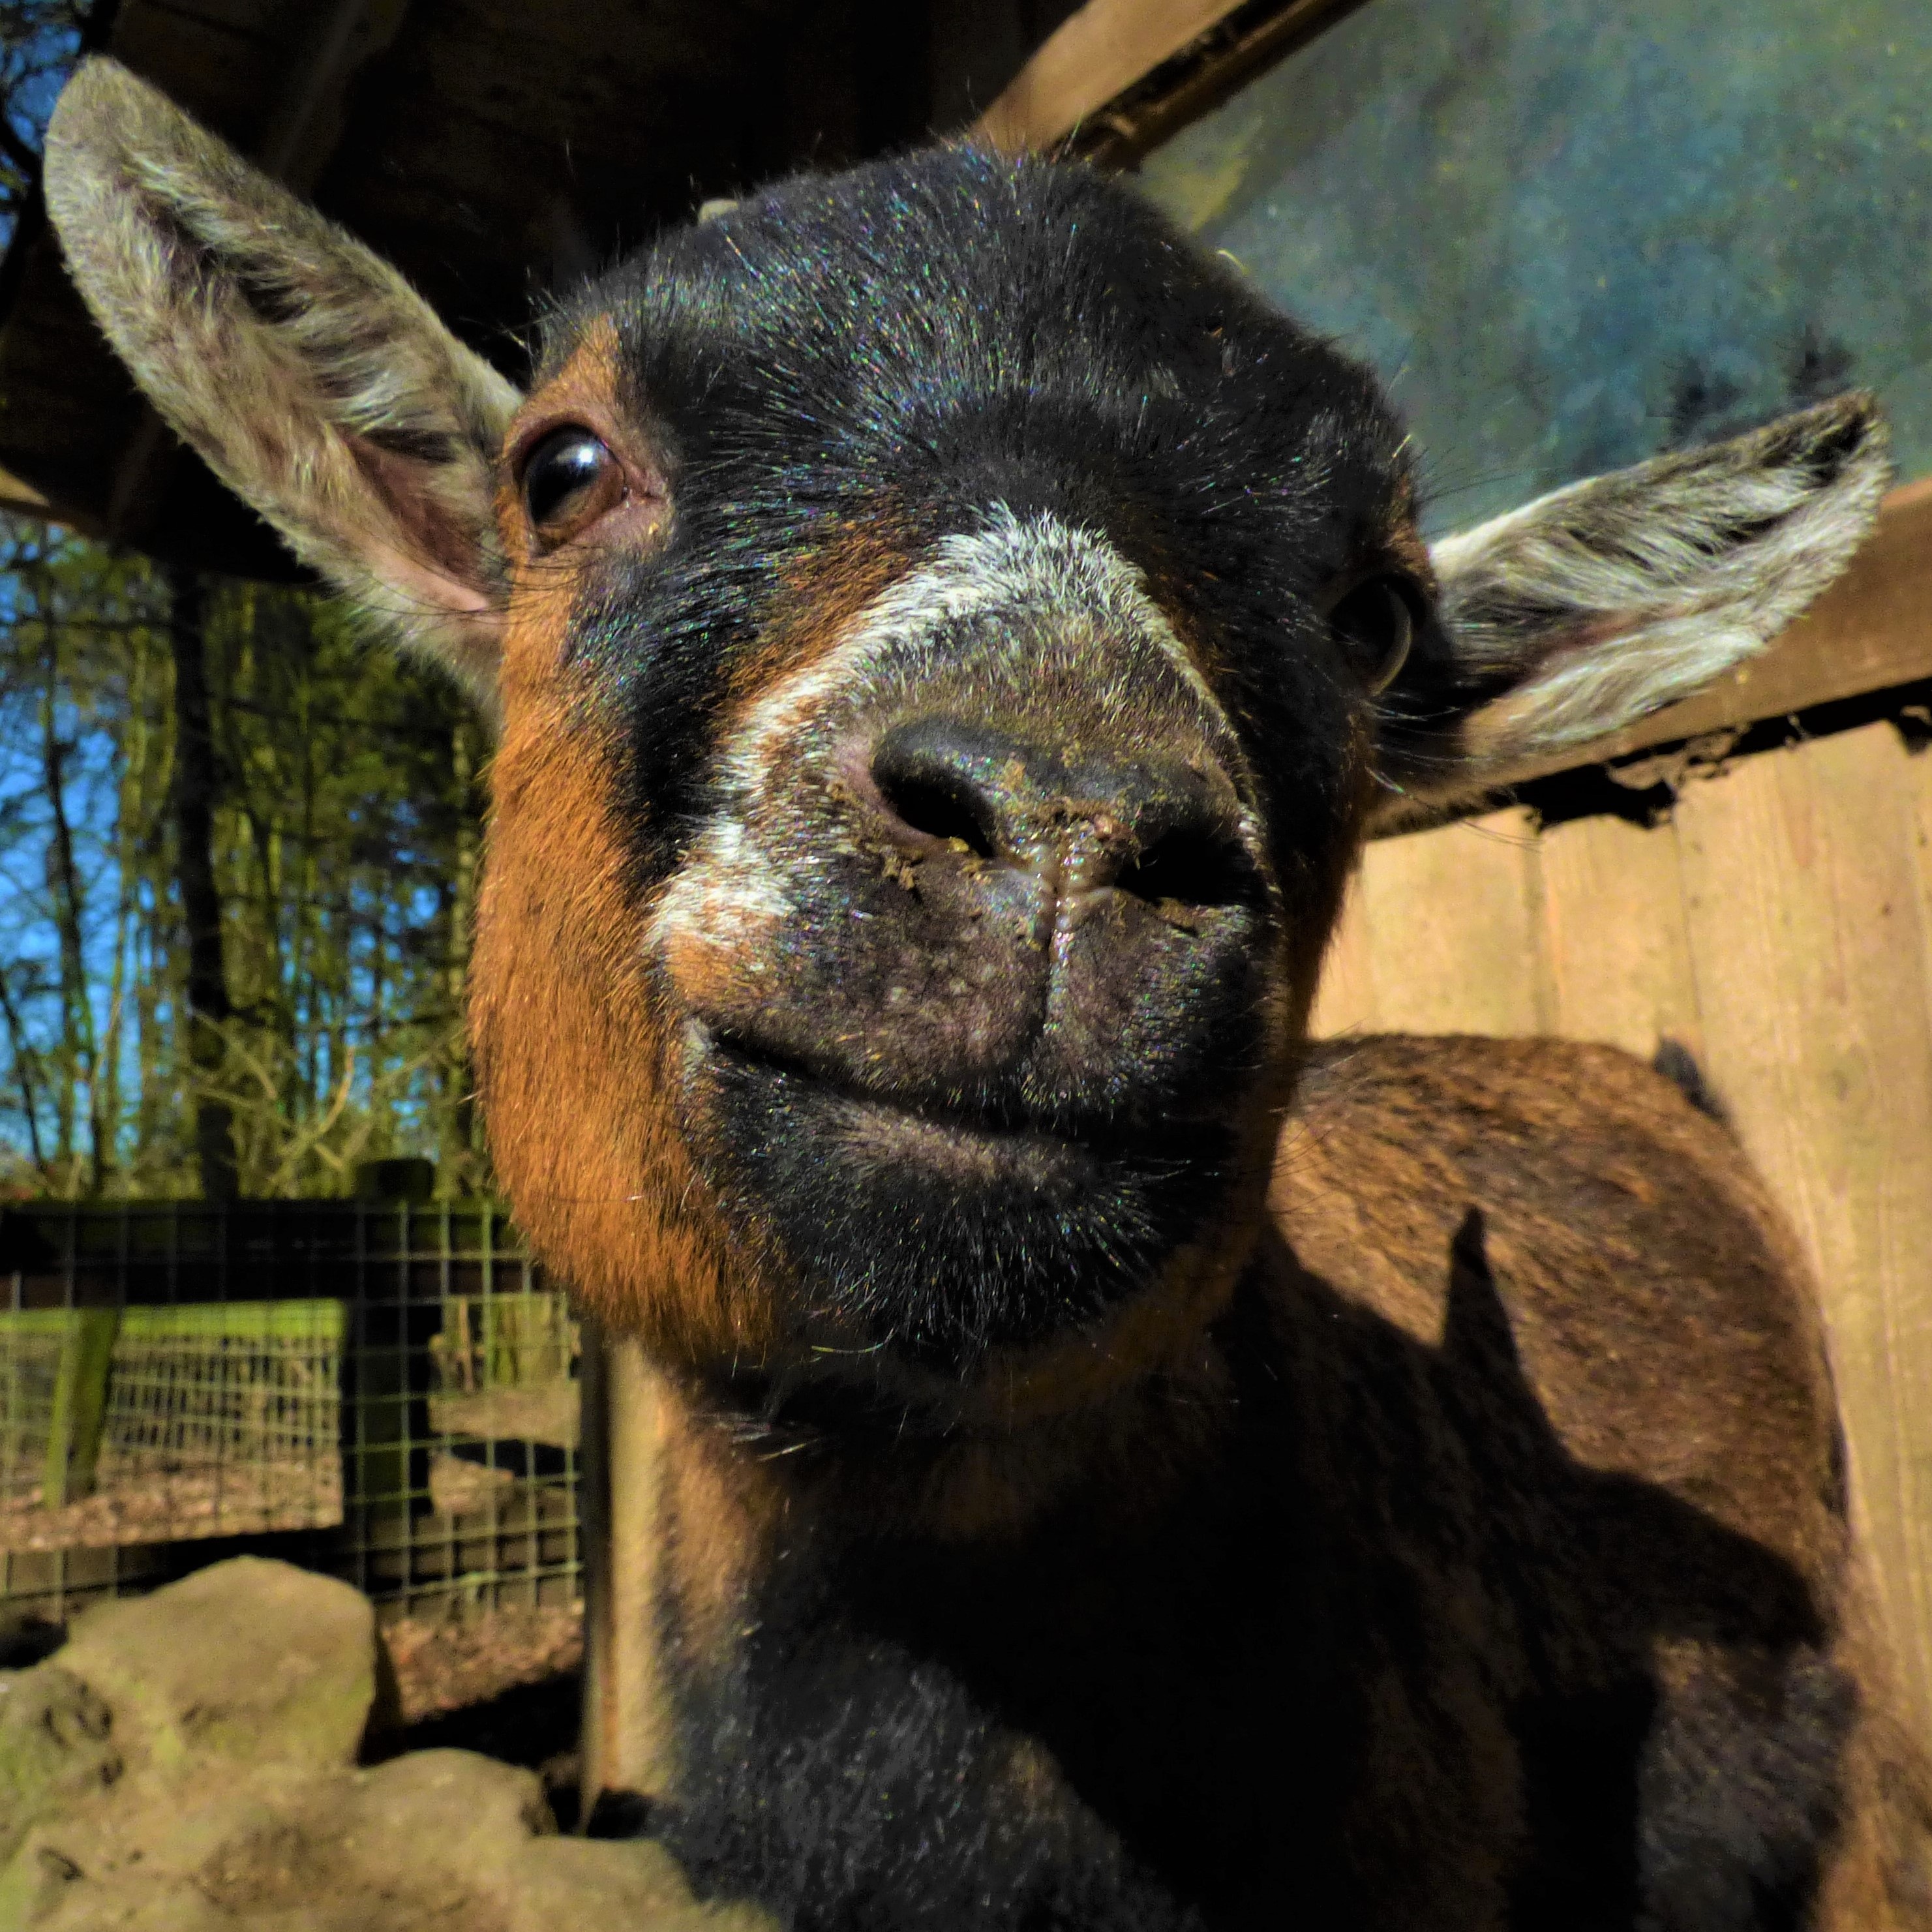
view, animal, cute, wildlife, goat, zoo, horn, mammal, fauna, face, goats, vertebrate, curious, attention, animal portrait, ungulate, domestic goat, goat's head, cattle like mammal